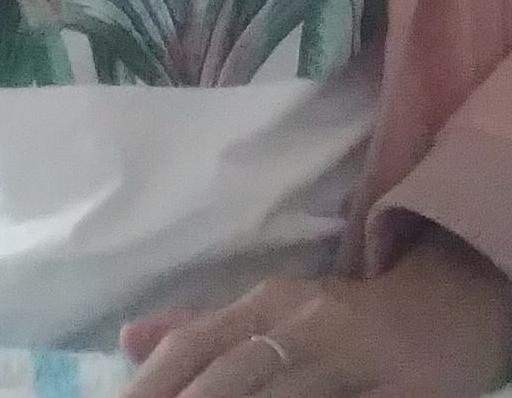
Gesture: no_gesture